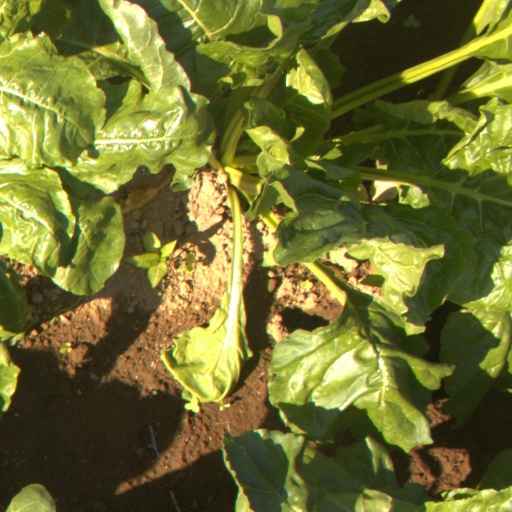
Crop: sugar beet